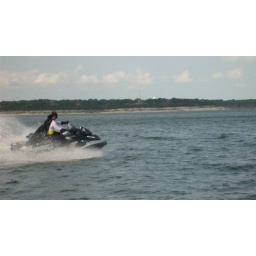
I wish I knew this guy. This person drove by us on the boat a couple times.